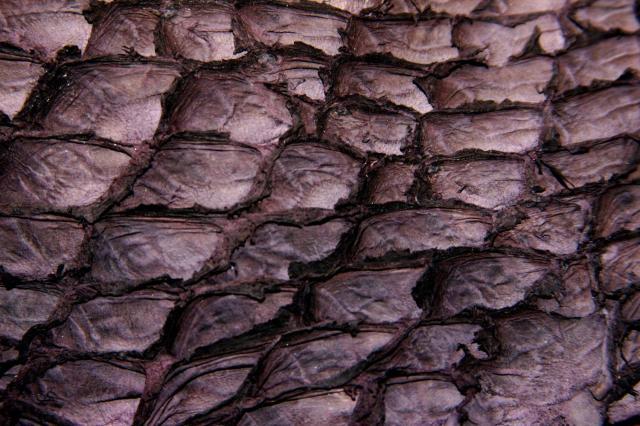
Texture: scaly